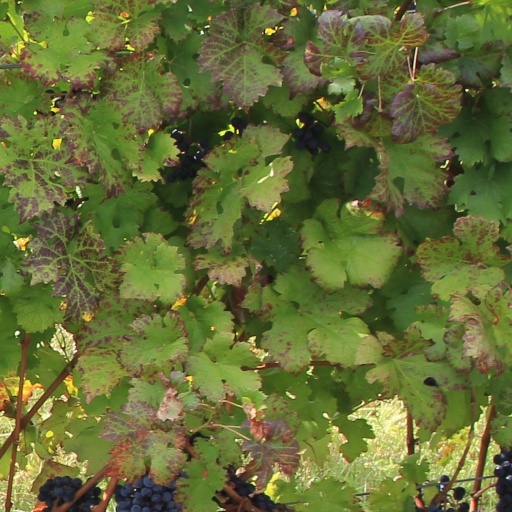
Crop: grape